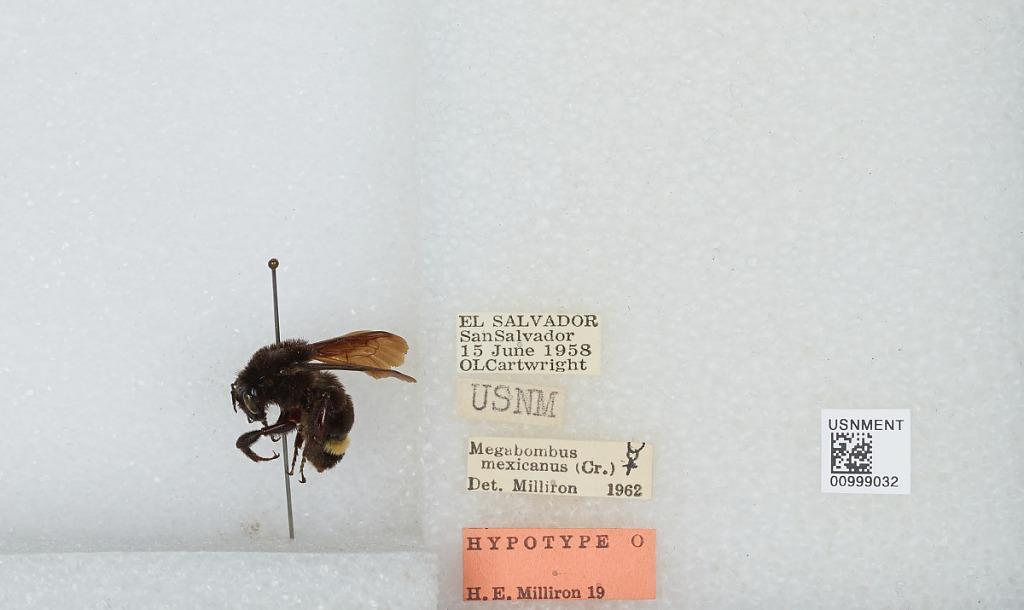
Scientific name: Bombus (Fervidobombus) mexicanus Cresson
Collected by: O. Cartwright
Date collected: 1958-6-15
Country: El Salvador
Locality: San Salvador
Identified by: Milliron